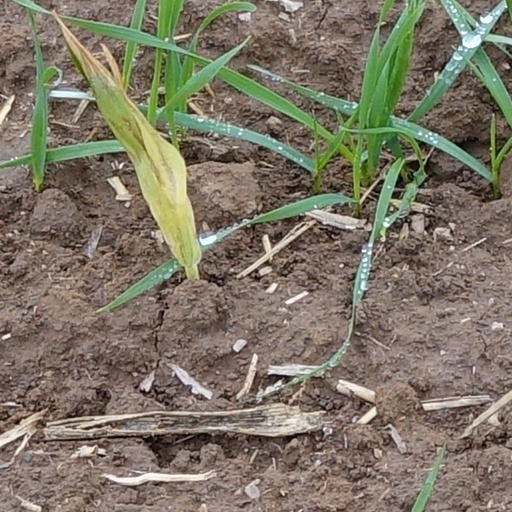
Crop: wheat